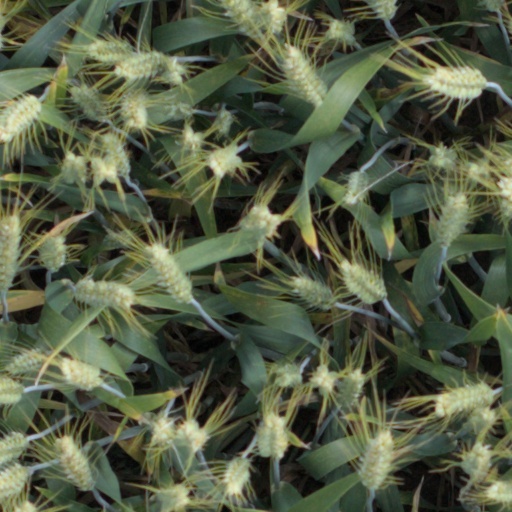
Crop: wheat